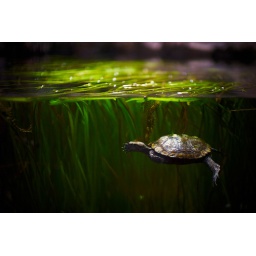
swim in water plant